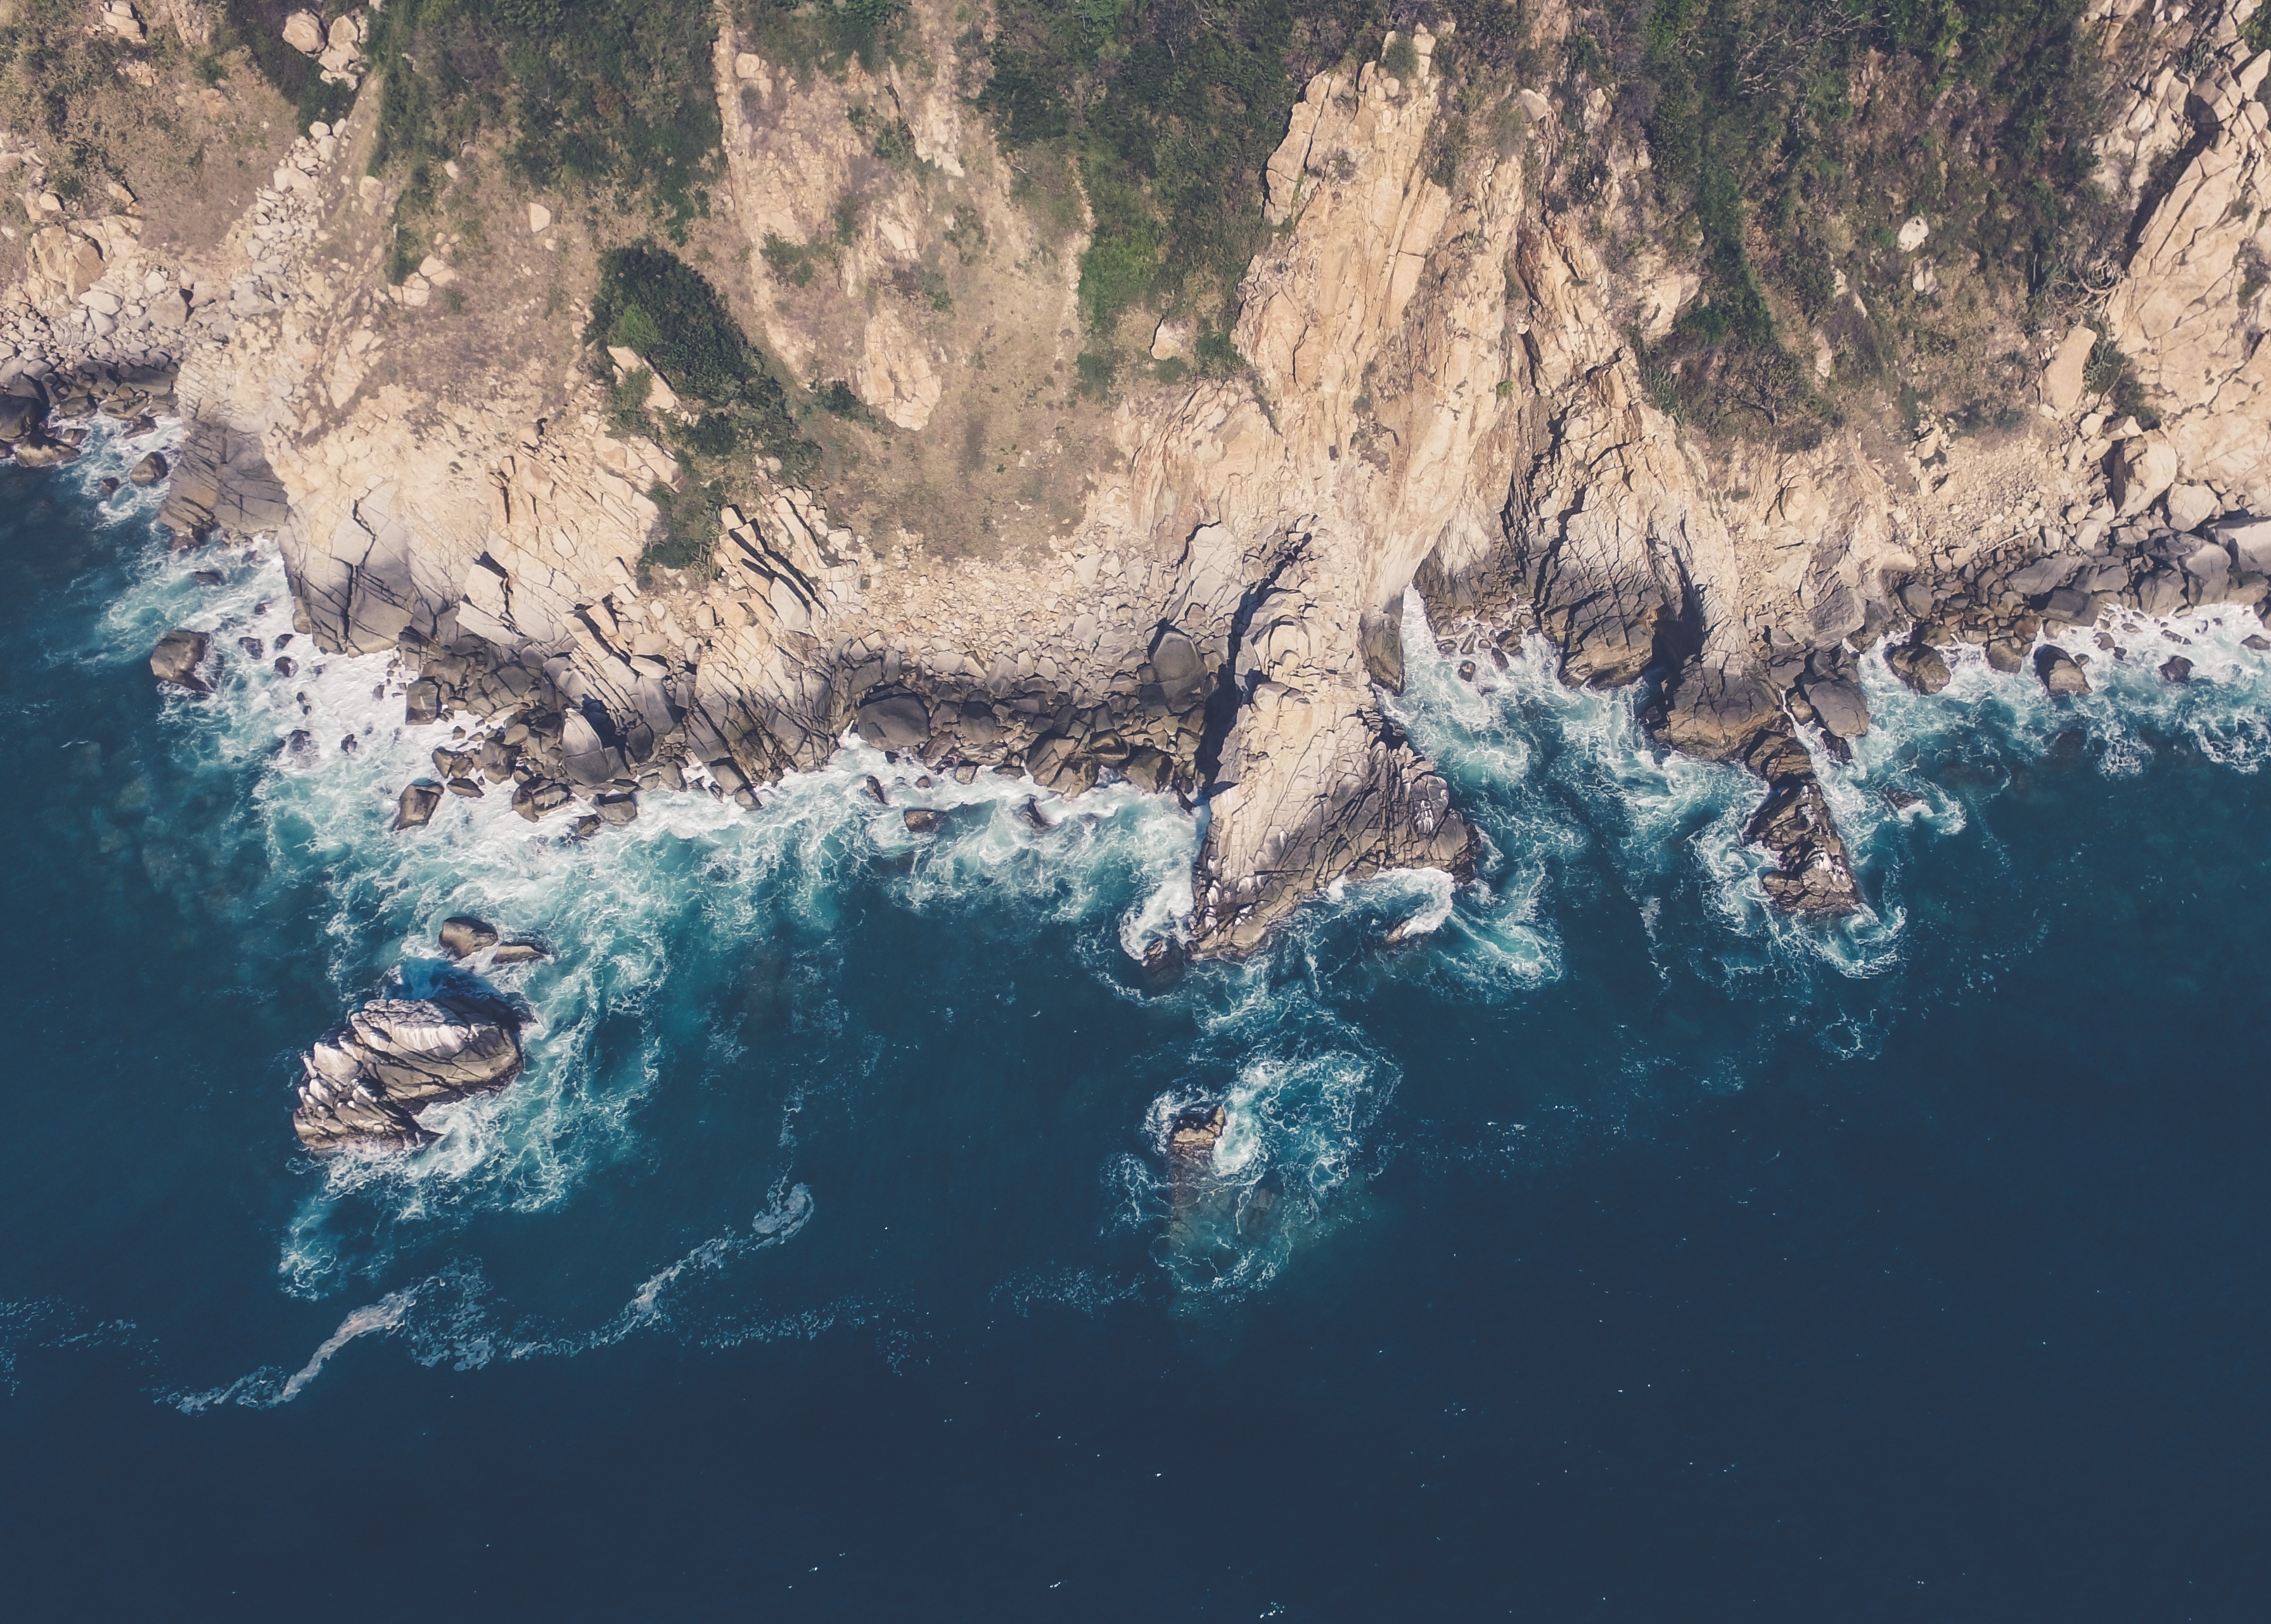
sea, coast, water, nature, ocean, cliff, underwater, terrain, rocks, waves, bird's eye view, marine biology